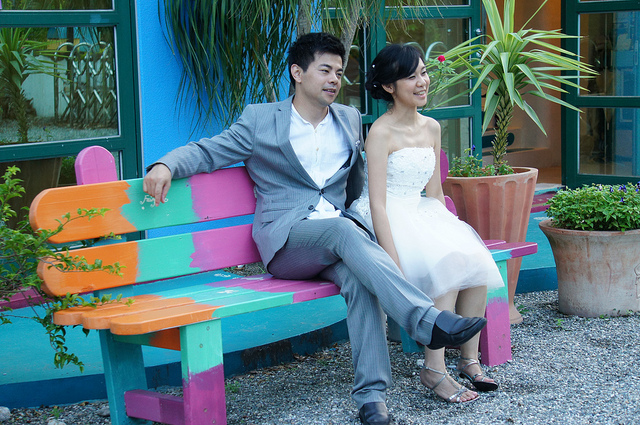
user: Given an image and a question. Answer the question in a short answer. Question: This bench is made from wood partitions that resemble the sticks in what sweet treat? Short Answer:
assistant: popsicles